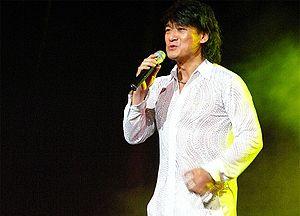
Wakin Chau est un chanteur chinois de mandopop vivant à Taïwan et né le 22 décembre 1960 à Hong Kong.